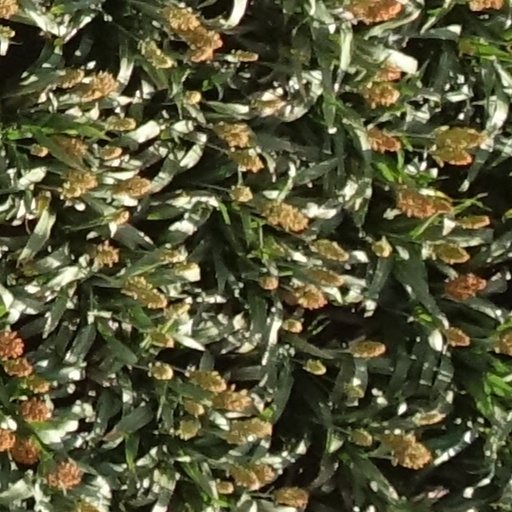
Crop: sorghum